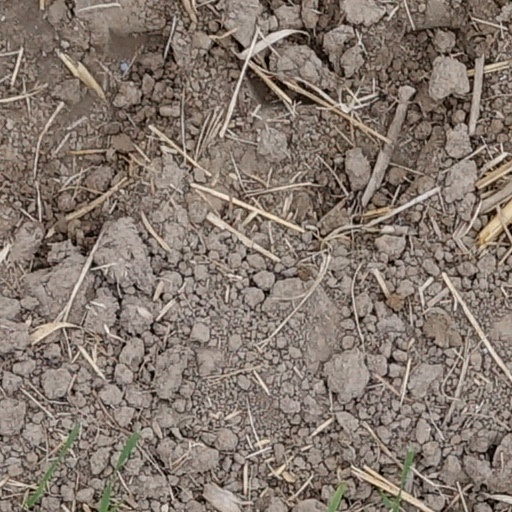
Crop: wheat